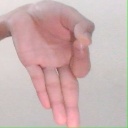
अक्षर: ज्ञ